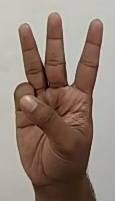
ASL sign: 6